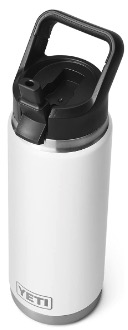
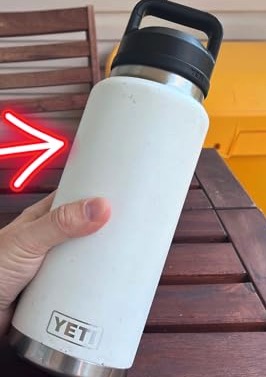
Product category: misc
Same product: yes